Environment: real
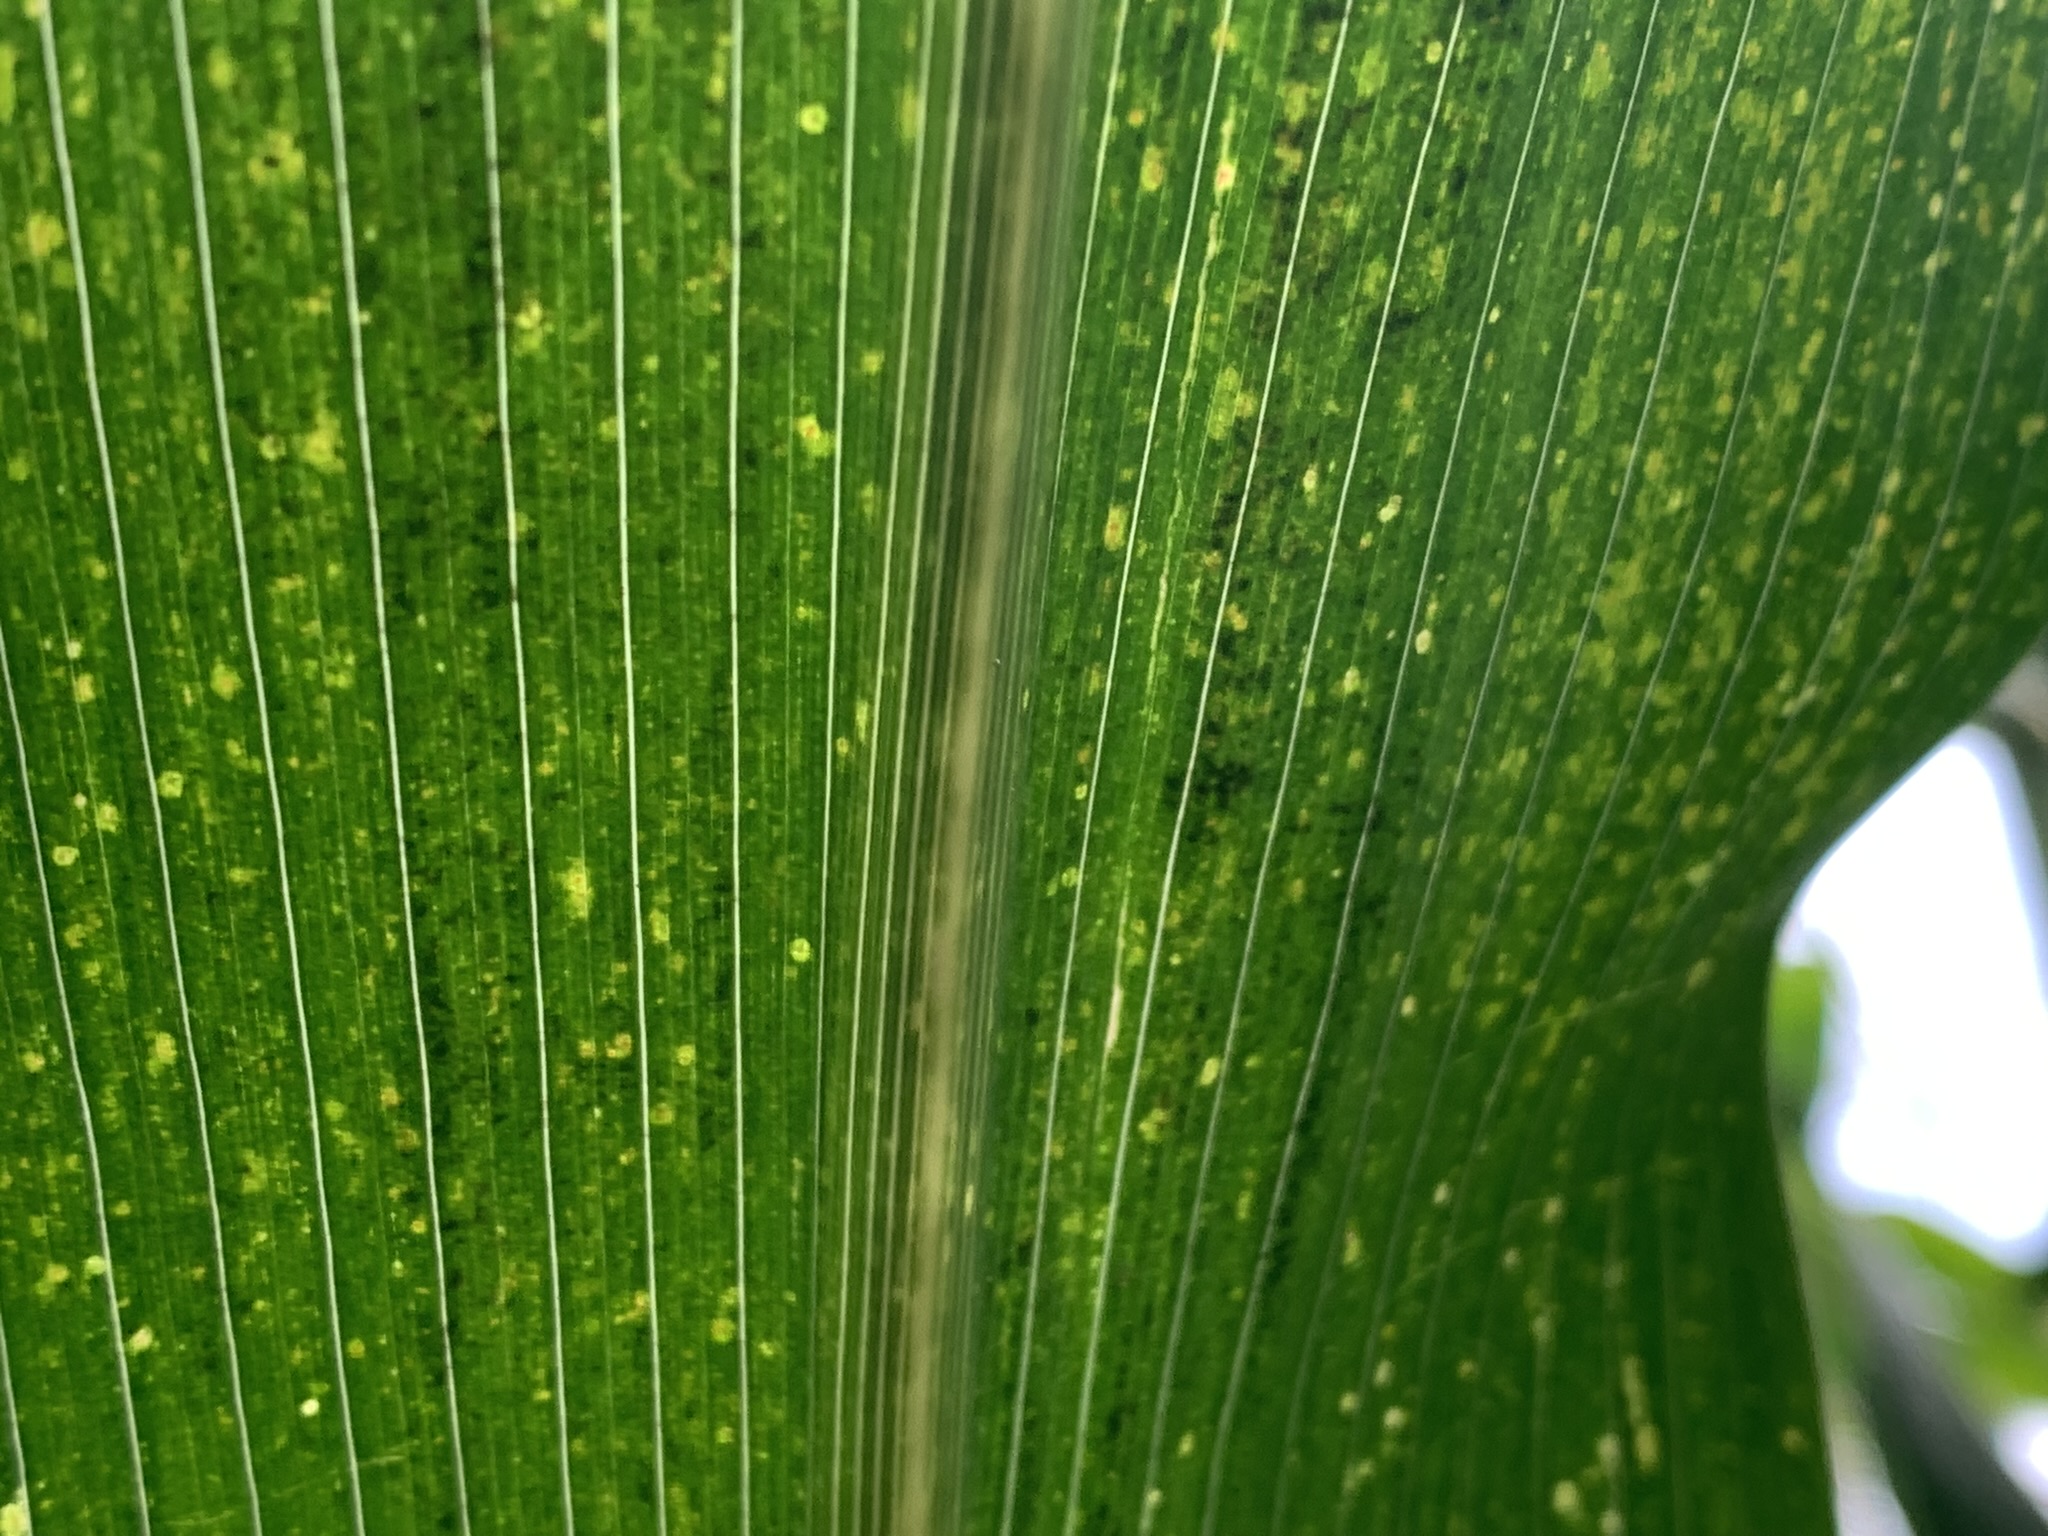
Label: lethal_necrosis